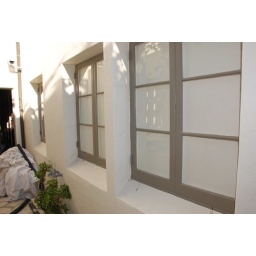
These are the theater windows with the blackout boards installed. This side is white so the boards wont heat up in the sun.